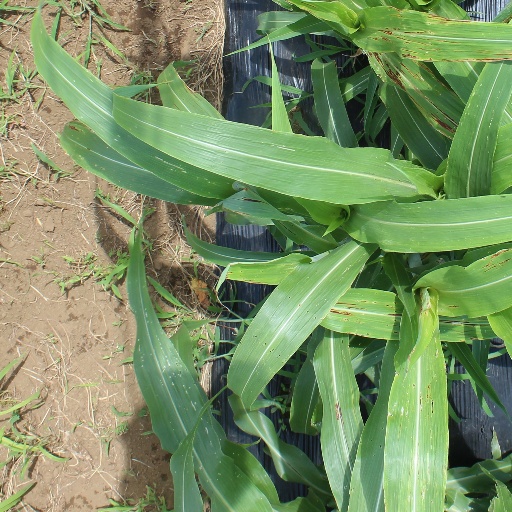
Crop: sorghum